Monterey International Pop Festival

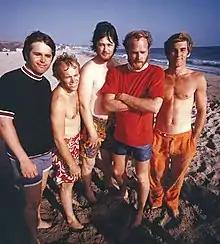
The Beach Boys' sudden cancellation from the event drew criticism and controversy.

Canned Heat started the Saturday afternoon show; their set was deemed "uninspired" by Lydon. In a thrilling display of raw emotion, Janis Joplin sang next, backed by Big Brother and the Holding Company. Joplin's wildly elemental interpretation of the blues standard "Ball and Chain" was described by Lydon as "the blues big mama style, tough, raw, and gutsy, and with an aching that few black singers reach." For the first time at Monterey Pop, the audience rose to their feet. This Saturday set was not recorded by filmmaker Pennebaker, so the group was asked to play again on Sunday night. "San Francisco Examiner" music critic Phil Elwood wrote that Joplin proved to be "the real queen of the festival". This ended up being Joplin's breakout appearance, bringing her fame far beyond the San Francisco Bay Area. Columbia Records signed Big Brother and the Holding Company on the basis of their performance at Monterey.